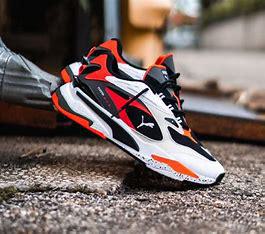
Brand: Puma
Model: Rs Fast